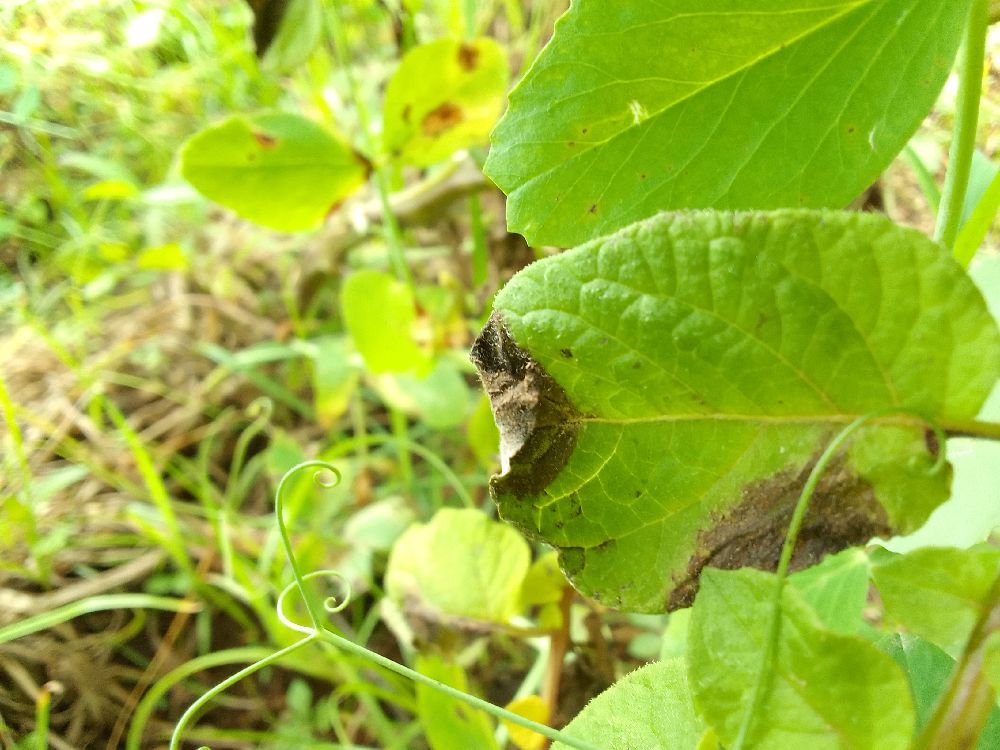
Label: Late blight